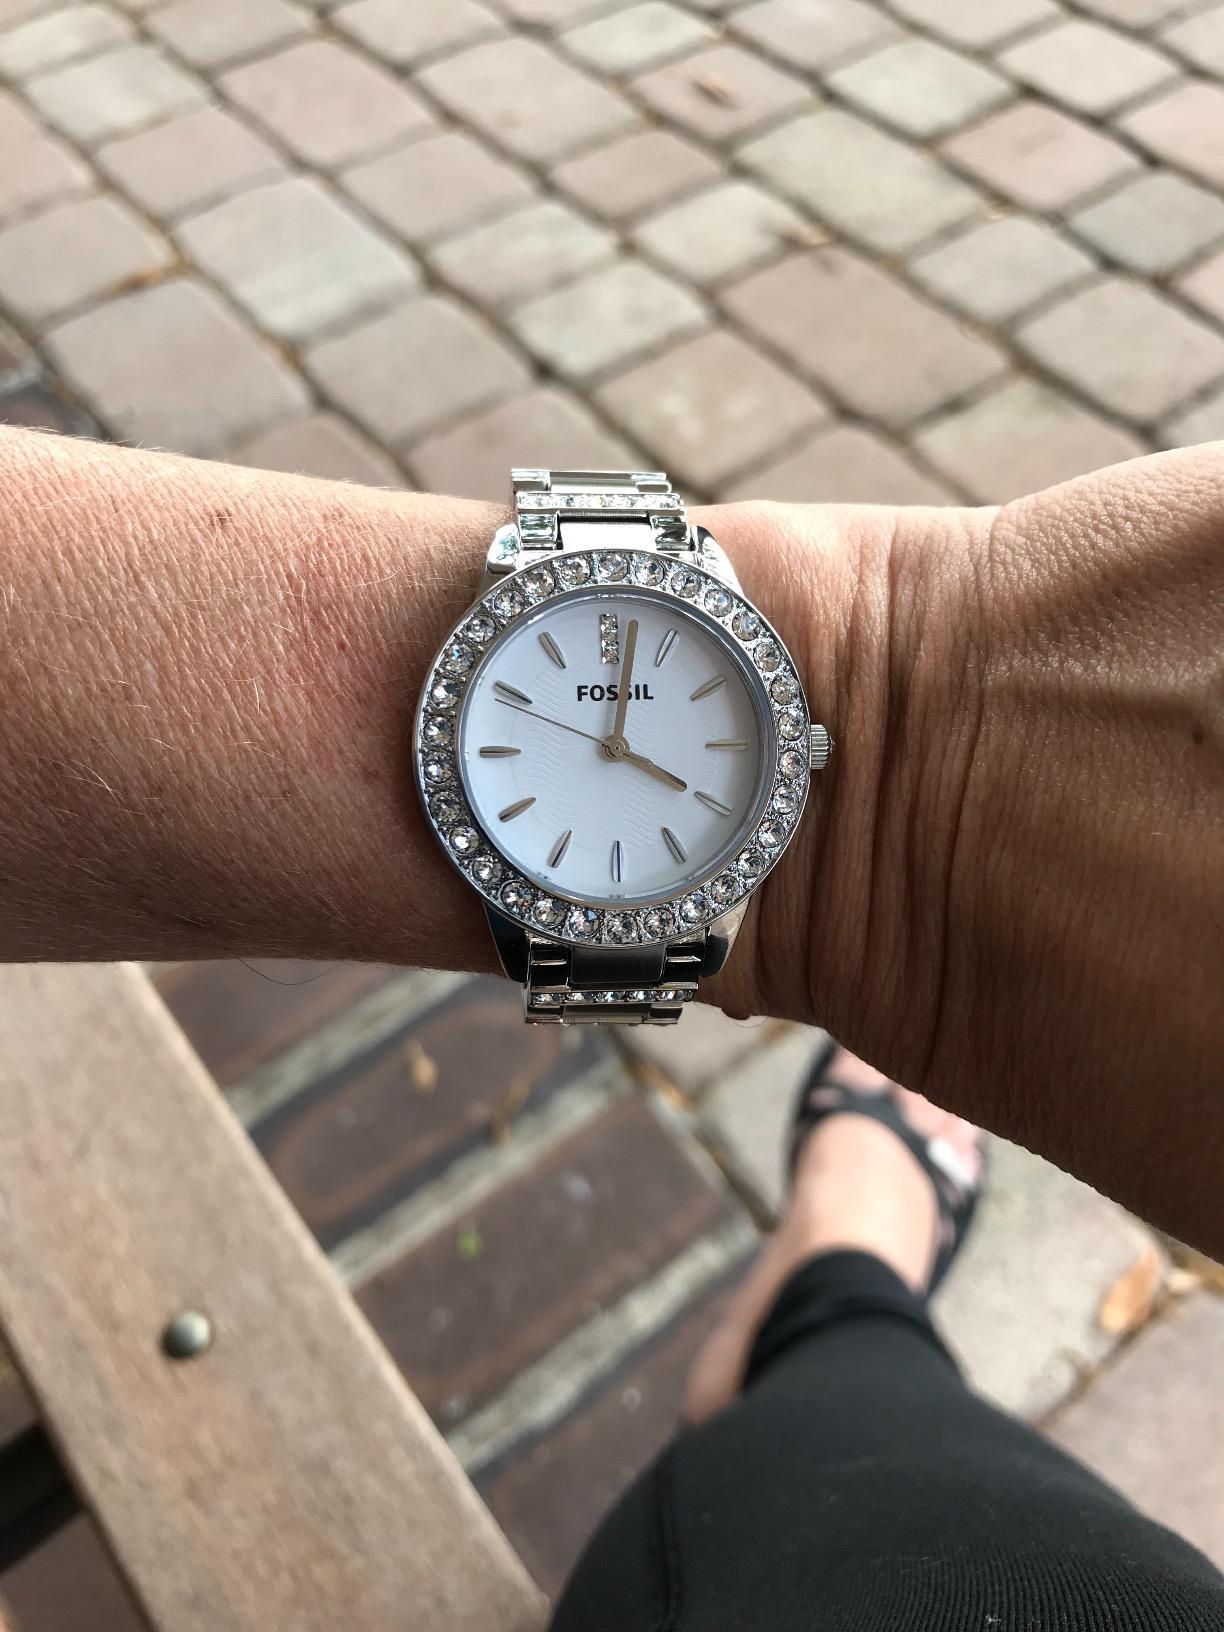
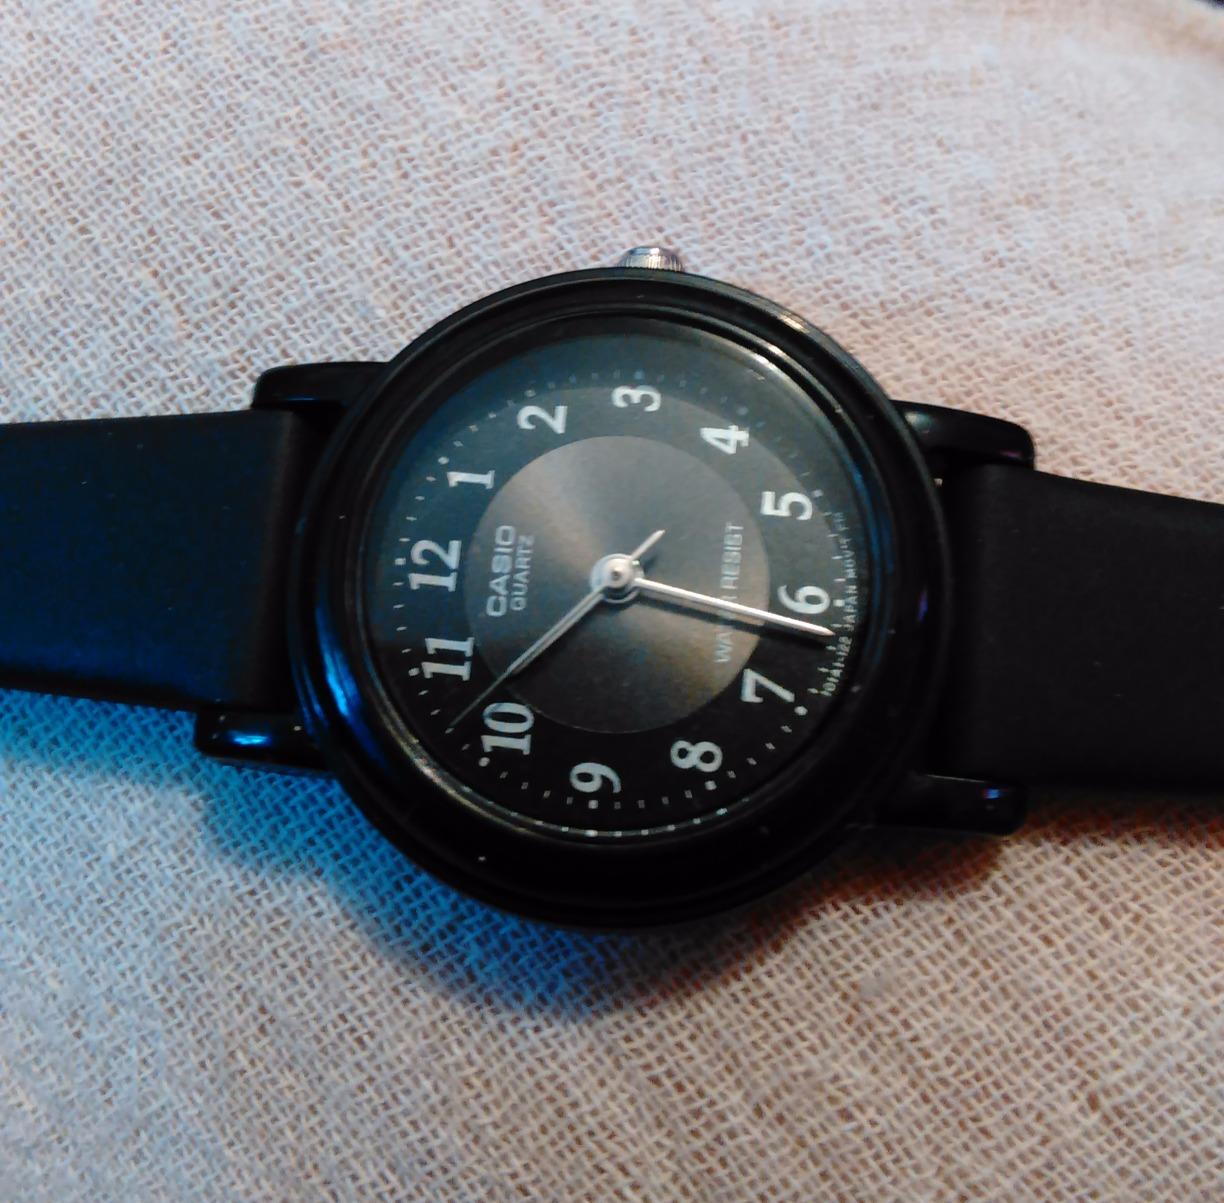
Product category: accessories_watch
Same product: no